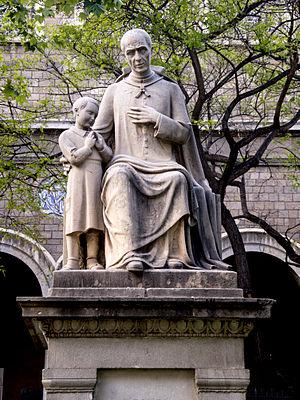
Frederic Marès i Deulovol, né à Portbou le 18 septembre 1893 et mort à Barcelone le 16 août 1991 est un sculpteur et collectionneur d'art catalan.